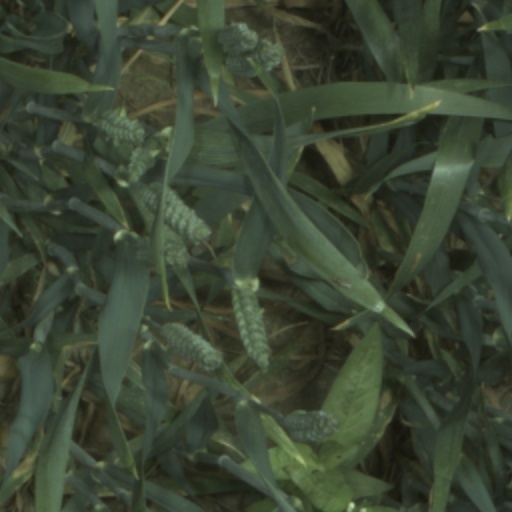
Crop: wheat